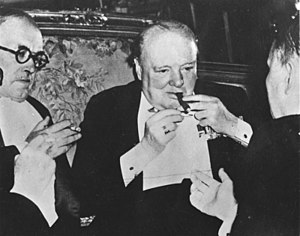
Winston Churchill / Oppositionsleder
Churchill ved Potsdamkonferencen, juli 1945
Sir Winston Leonard Spencer-Churchill var en britisk politiker og statsmand, som er kendt for sit lederskab af Storbritannien under 2. verdenskrig. Han var premierminister i Storbritannien fra 1940 til 1945 og igen fra 1951 til 1955. Han betragtes i vide kredse som en af de største ledere i krigstid.